Adelchi Virgili

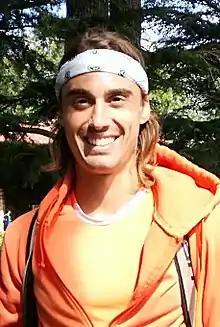

Virgili has a career high ATP singles ranking of 394 achieved on 16 October 2017. He also has a career high ATP doubles ranking of 378 achieved on 9 September 2013.